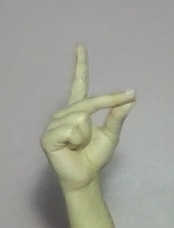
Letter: ta